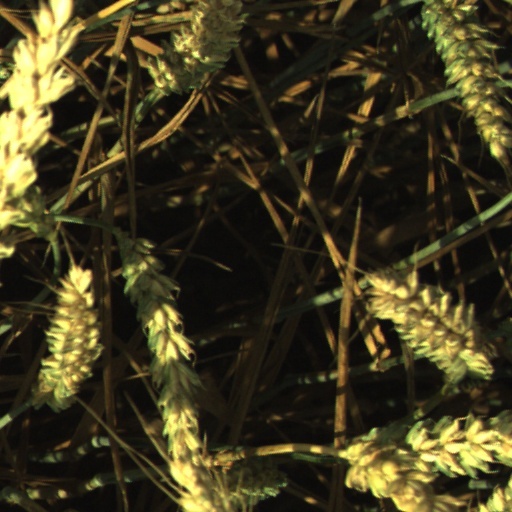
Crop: wheat